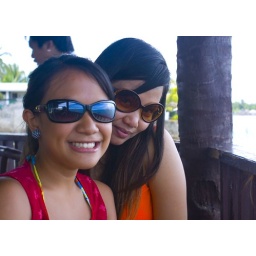
taken at the Gandiongco's beach house in Danao, Cebu.